Little Buffalo Creek

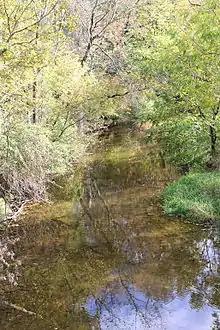
Little Buffalo Creek looking downstream

Little Buffalo Creek begins at the base of a mountain in White Deer Township. It flows south for a short distance before turning east-northeast and then east-southeast. Several tenths of a mile further downstream, the creek turns east-northeast for a few miles before turning south-southeast and entering a valley. After several tenths of a mile, it turns south and enters Kelly Township. The creek continues flowing south for some distance before meandering east for several tenths of a mile. It then turns south again for a few tenths of a mile before turning southwest. The creek then turns south-southeast, then east-northeast, before finally turning southwest. Several tenths of a mile further downstream, it reaches its confluence with Buffalo Creek.